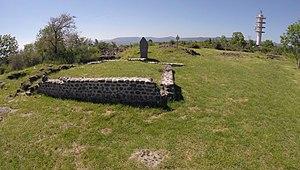
Vestiges de l'Oppidum, sur le plateau dit des Côtes de Clermont
Le siège de Gergovie, en 52 av. J.-C., est une des batailles principales de la Guerre des Gaules. Elle vit les forces gauloises rassemblées sous la conduite de Vercingétorix repousser victorieusement les assauts des légions romaines de Jules César, qui assiégeaient l'oppidum de Gergovie, à proximité de la cité arverne de Nemossos.
Cet article recense une partie des monuments historiques du Puy-de-Dôme, en France.
Cet article recense une partie des monuments historiques du Puy-de-Dôme, en France.